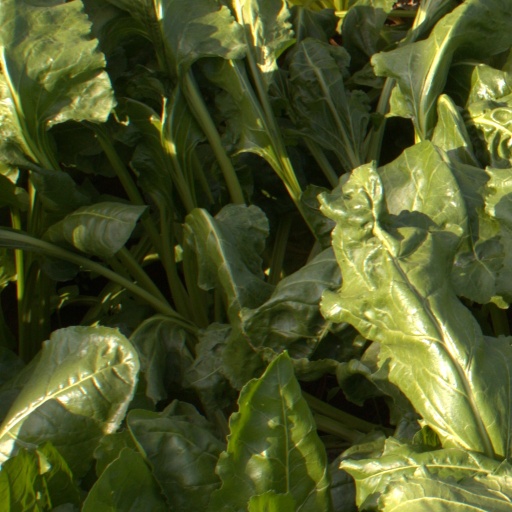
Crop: sugar beet